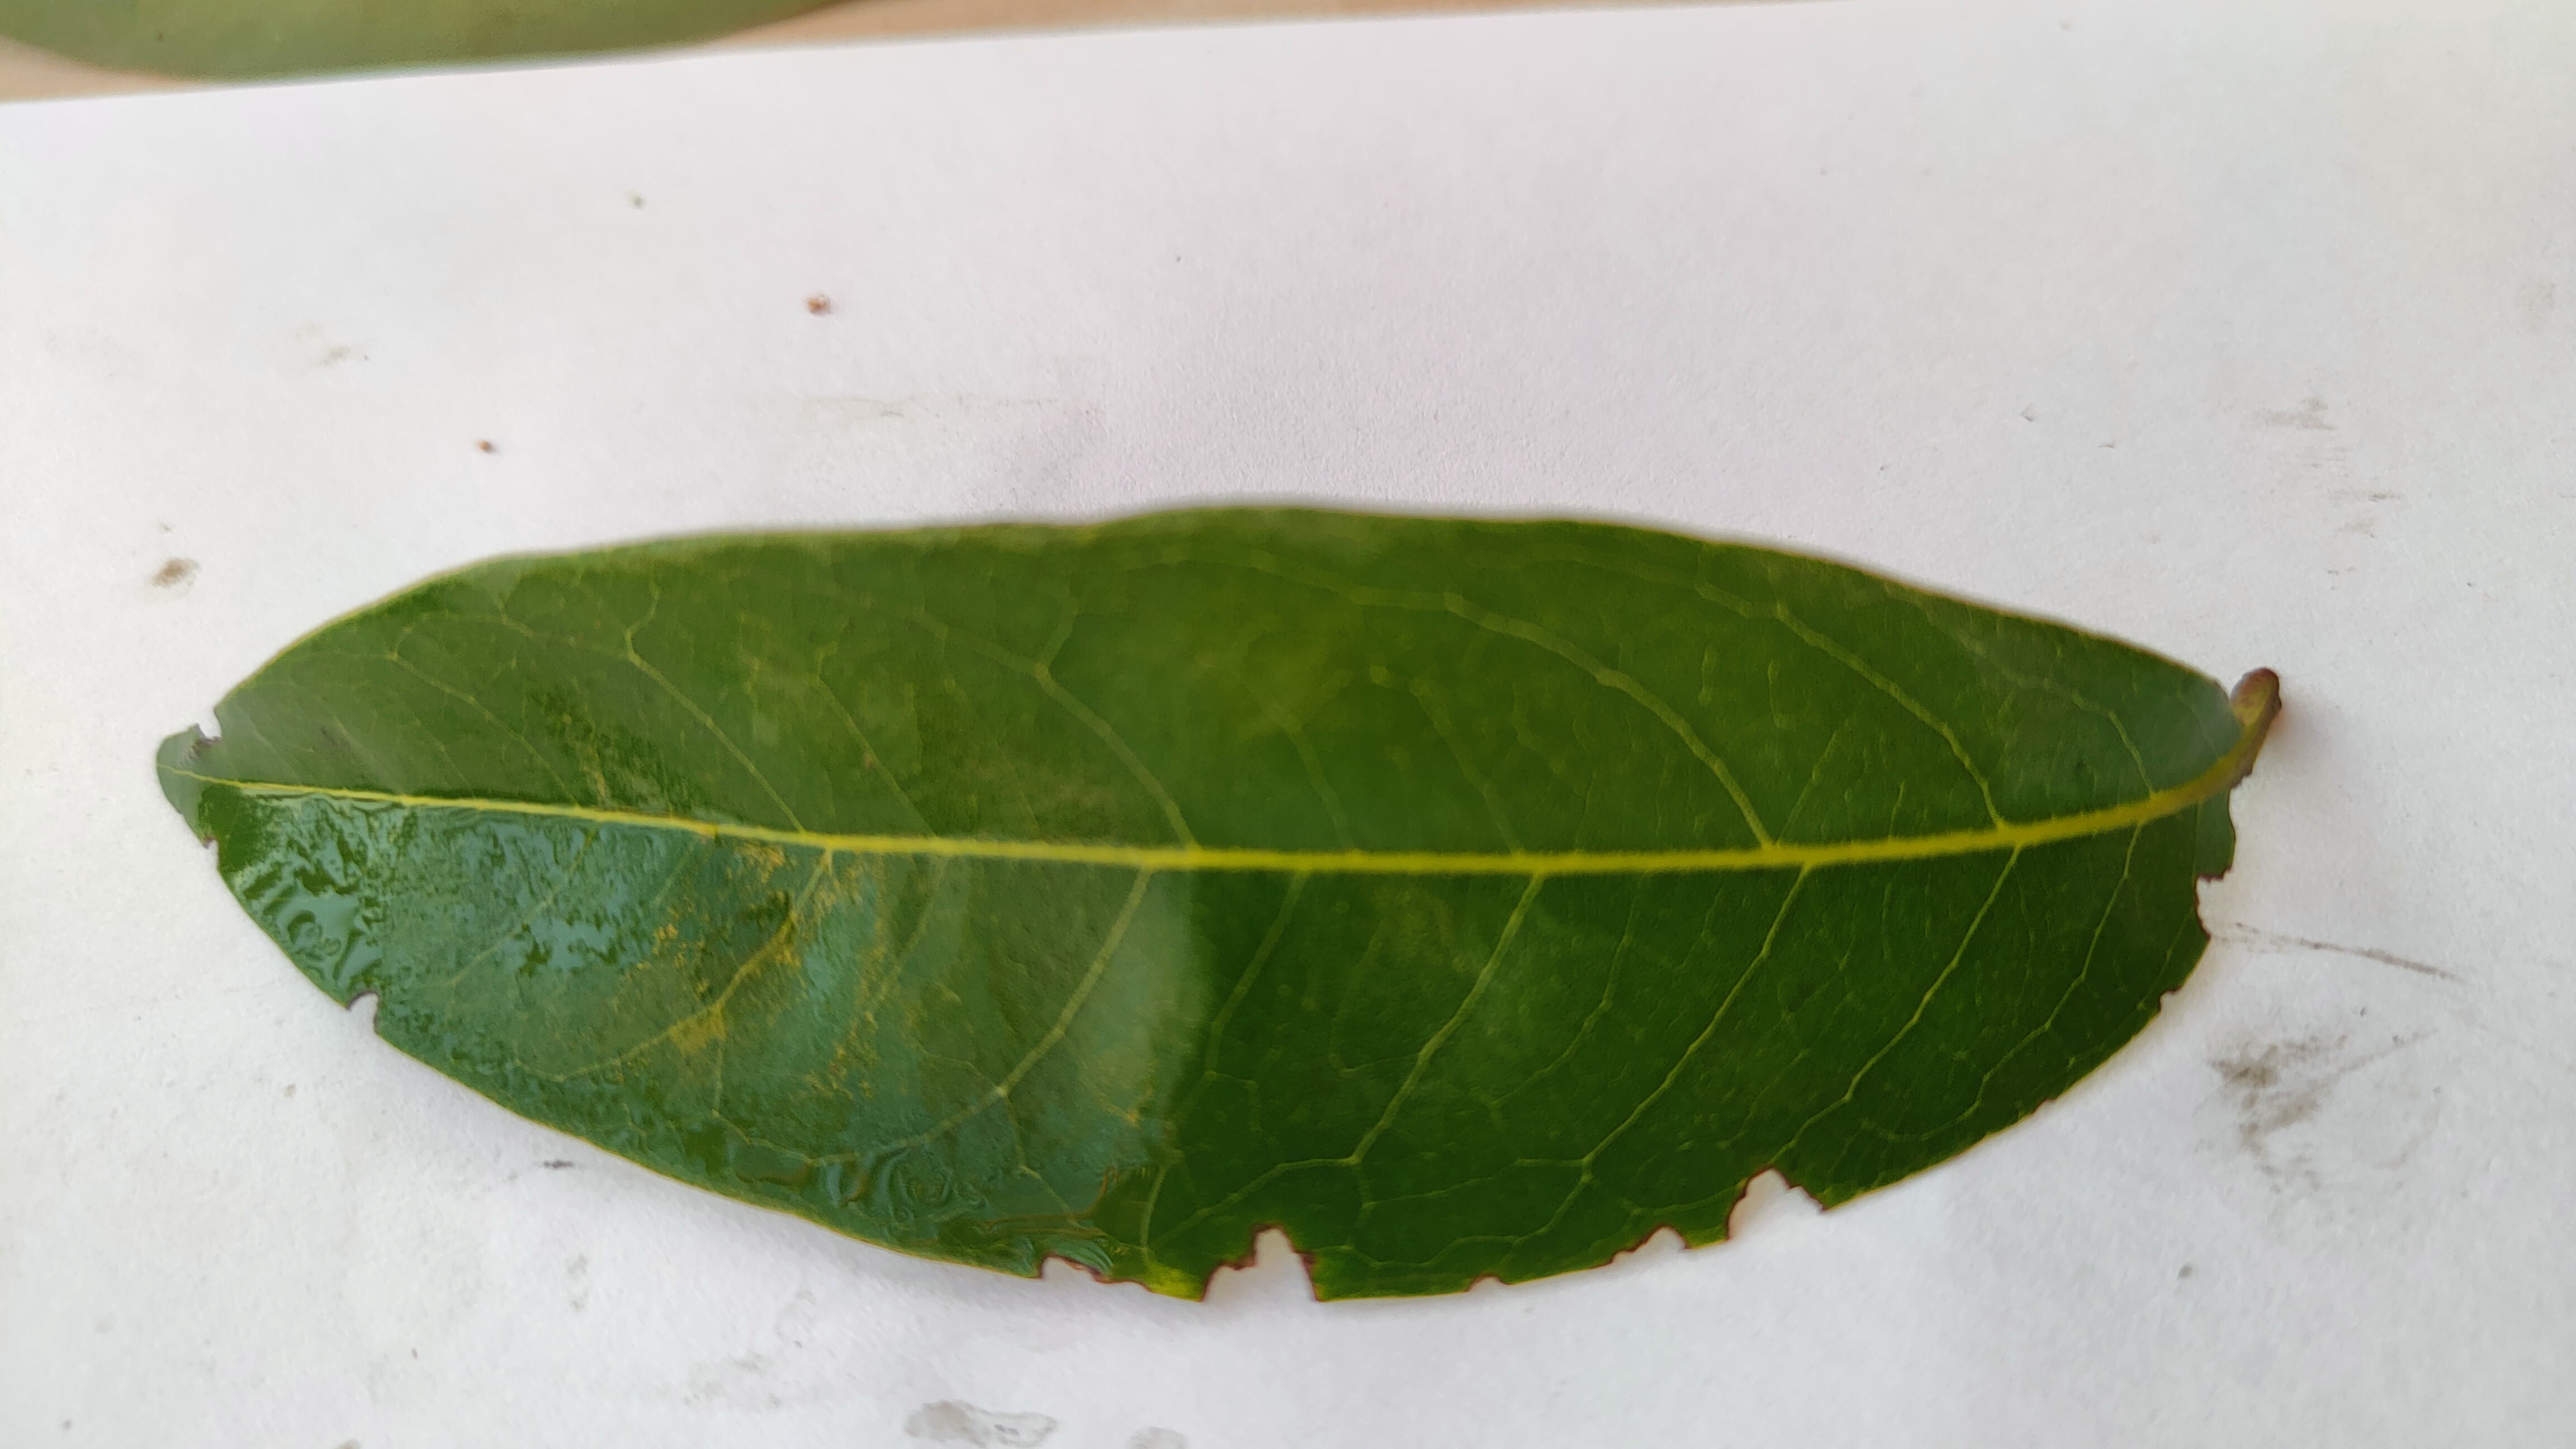
Leaf variety: Lychee